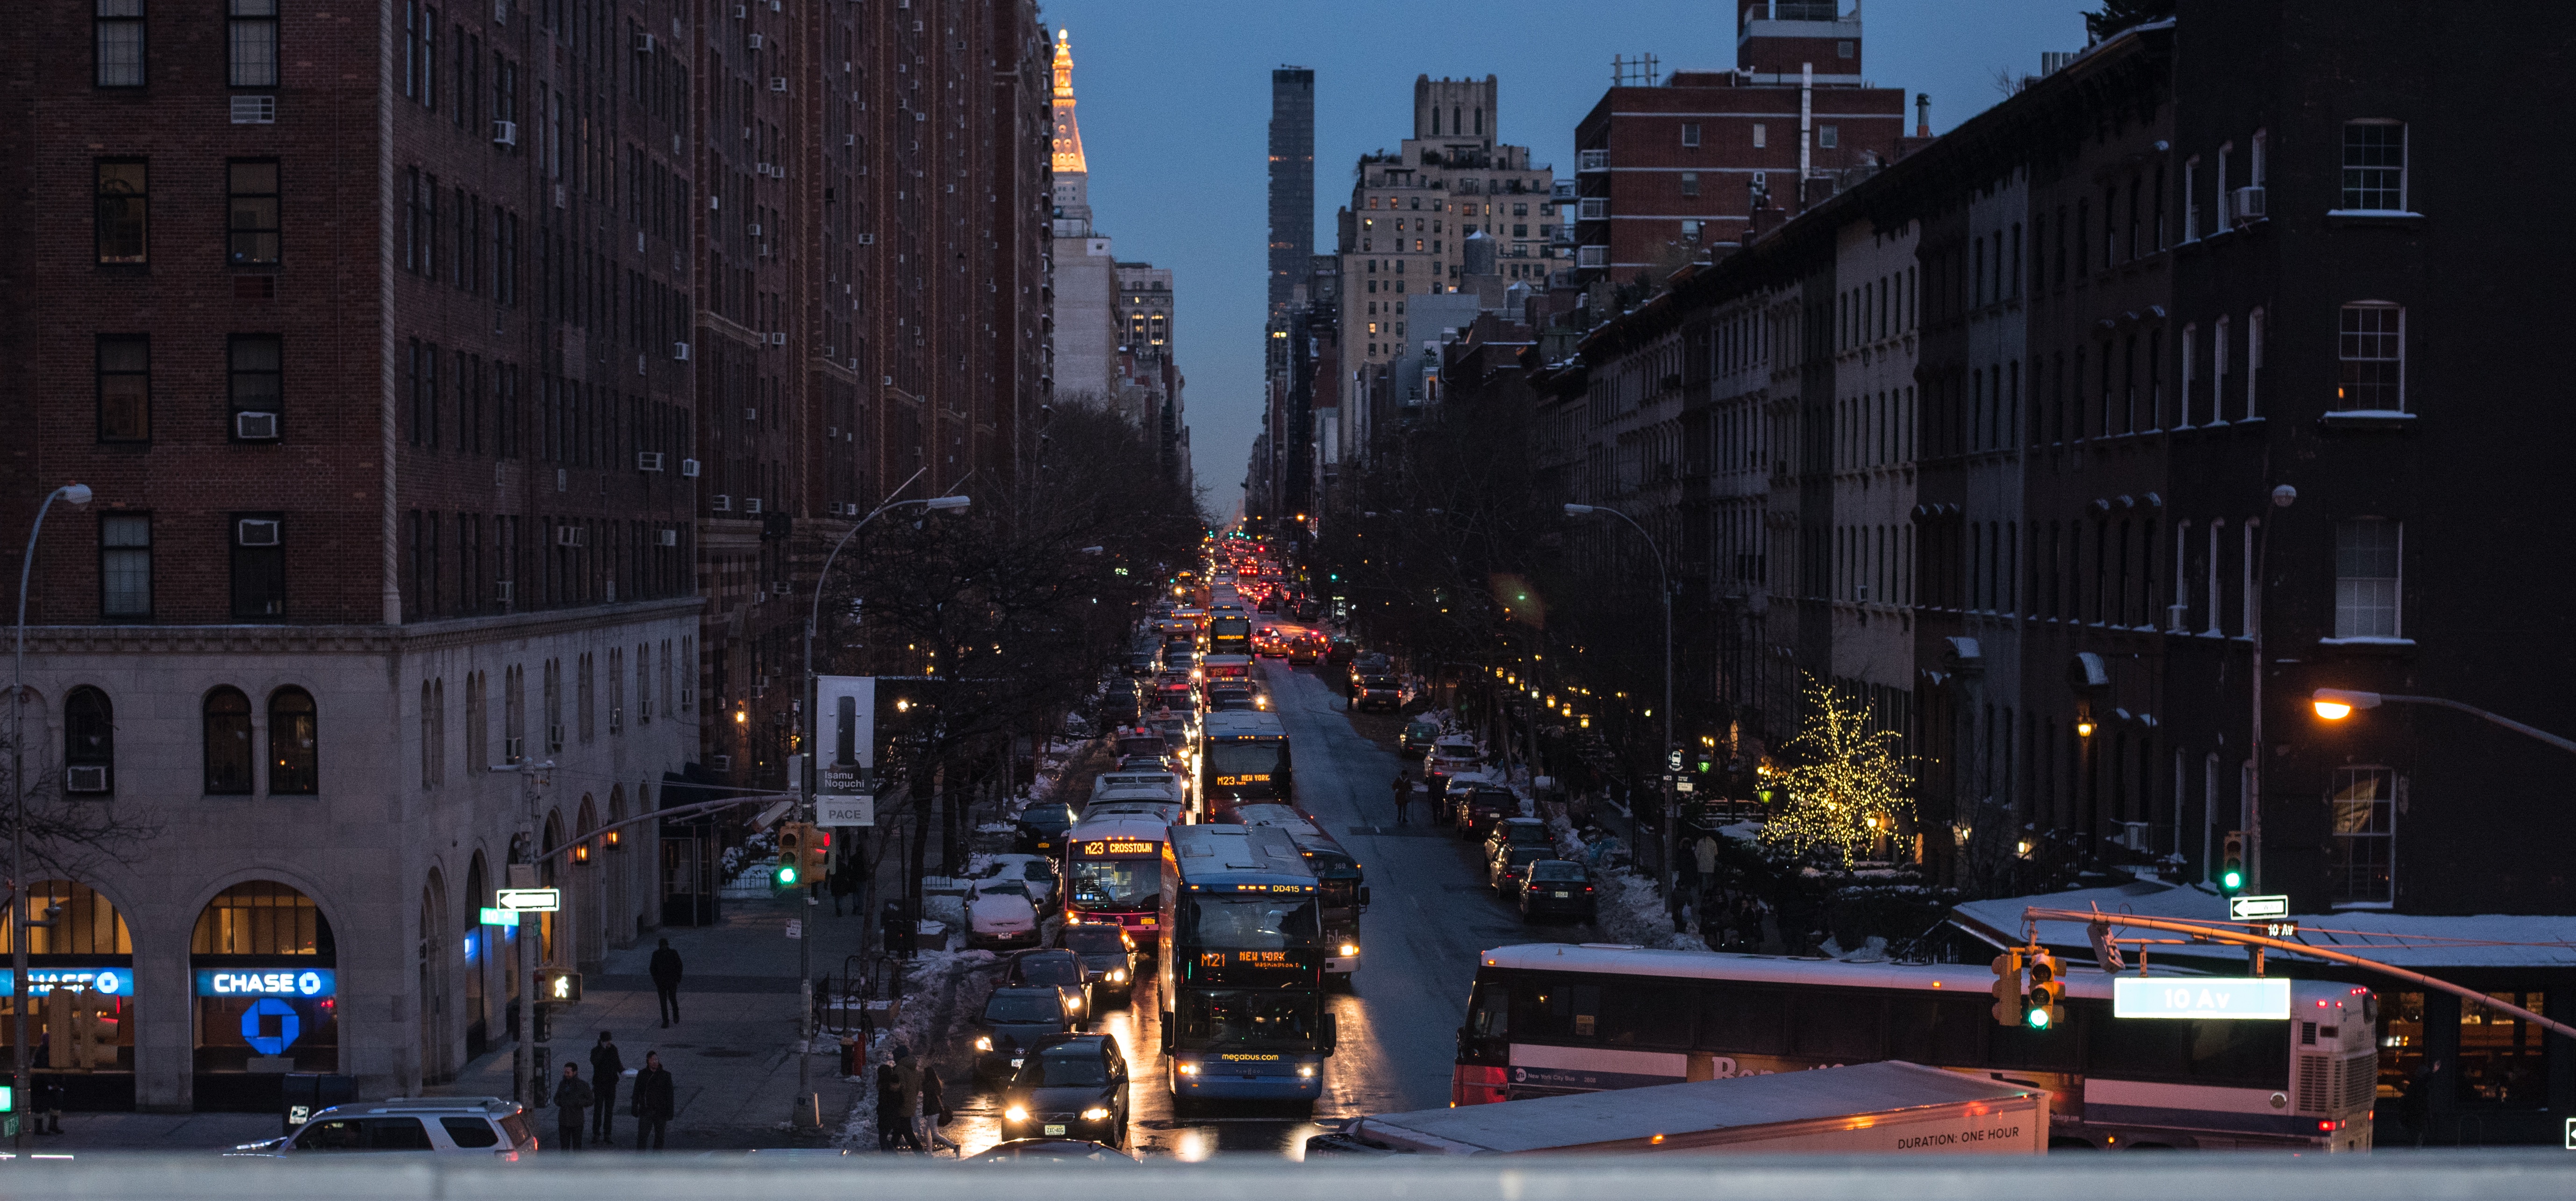
snow, winter, road, skyline, street, night, town, city, skyscraper, cityscape, downtown, dusk, evening, infrastructure, metropolis, urban area, human settlement, metropolitan area